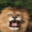
Label: lion